The Taming of the Shrew

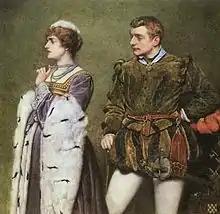
"Taming of the Shrew. Katherine and Petruchio" by James Dromgole Linton

Regarding the Petruchio/Katherina story, there are a variety of possible influences, but no one specific source. The basic elements of the narrative are present in tale 35 of the fourteenth-century Spanish book "Libro de los ejemplos del conde Lucanor y de Patronio" by Don Juan Manuel, which tells of a young man who marries a "very strong and fiery woman." The text had been translated into English by the sixteenth century, but there is no evidence that Shakespeare drew on it. The story of a headstrong woman tamed by a man was well known, and found in numerous traditions. For example, according to "The Canterbury Tales" by Geoffrey Chaucer, Noah's wife was such a woman ('"Hastow nought herd," quod Nicholas, "also/The sorwe of Noë with his felaschippe/That he had or he gat his wyf to schipe"'; "The Miller's Tale", l. 352–354), and it was common for her to be depicted in this manner in mystery plays. Historically, another such woman was Xanthippe, Socrates' wife, who is mentioned by Petruchio himself (1.2.70). Such characters also occur throughout medieval literature, in popular farces both before and during Shakespeare's lifetime and in folklore.